Armature Studio

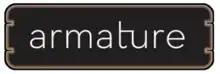
Previous logo

In April 2008, after completing "" in 2007 for Nintendo, former game director Mark Pacini, art director Todd Keller, and principal technology engineer Jack Mathews left Retro Studios to start Armature, which was founded in September 2008. Armature's first game was porting "Metal Gear Solid HD Collection" to the PlayStation Vita in 2012. In April 2013, Warner Bros. Interactive Entertainment announced that "" would be developed by Armature as their first new work and released for both the PlayStation Vita and the Nintendo 3DS on October 25, 2013. The third game developed was the PlayStation Vita edition of "".